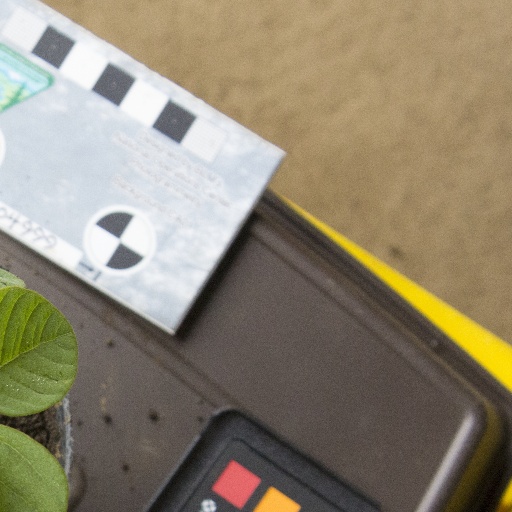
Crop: soybean